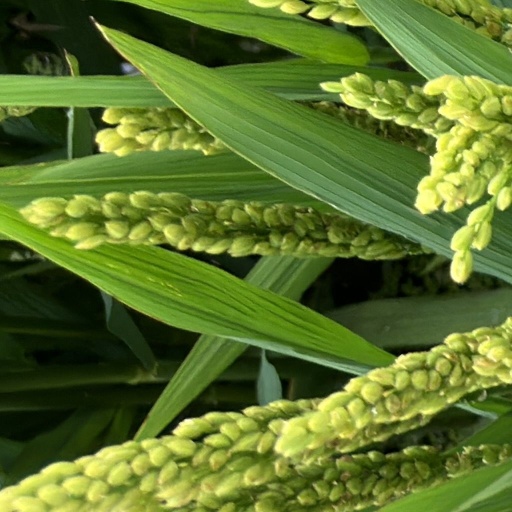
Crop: rice